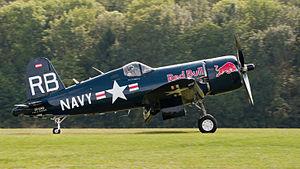
La liste des F4U Corsair existants recense tous les Corsair en état de vol, en restauration, ou en présentation au sol.